Victorian Railways

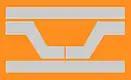
'Teacup' logo used from 1981

In 1974, the Victorian Railways was rebranded as VicRail, with a new logo unveiled on 12 April 1976, but the royal blue and gold image was retained until 1981, when the orange and silver "teacup" scheme was launched on locomotives, Comeng trains, and passenger carriages. This was the last livery, with V/Line launched in August 1983 with a "stylised capital lettered logo with the V and the L split by a deep slashing stroke".